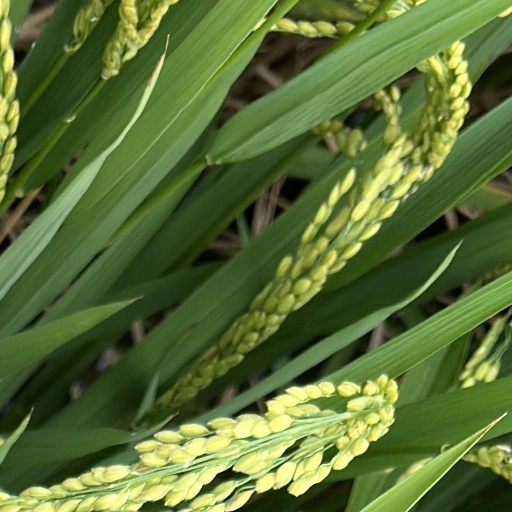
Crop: rice